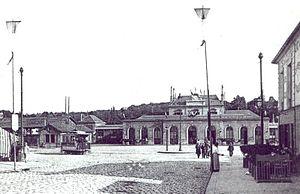
Les Tramways de Versailles ou Tramways versaillais sont un ancien réseau de tramway à voie normale qui desservit la ville de Versailles dans le département de Seine-et-Oise de 1876 à 1957.